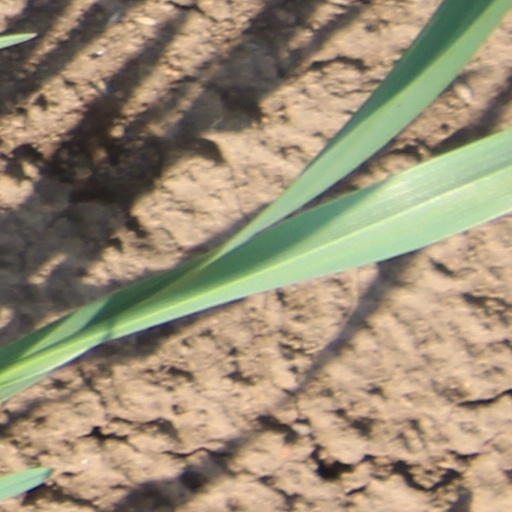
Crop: wheat